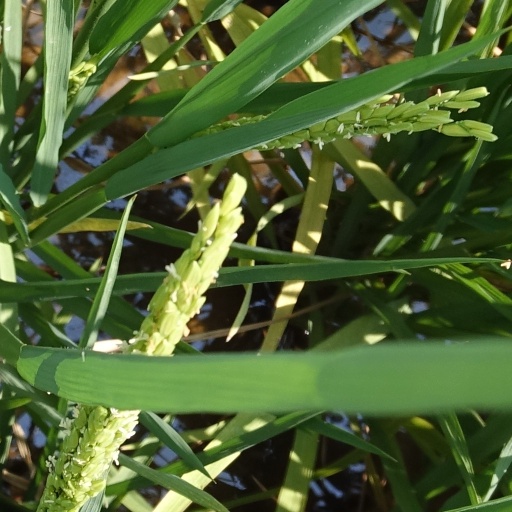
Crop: rice